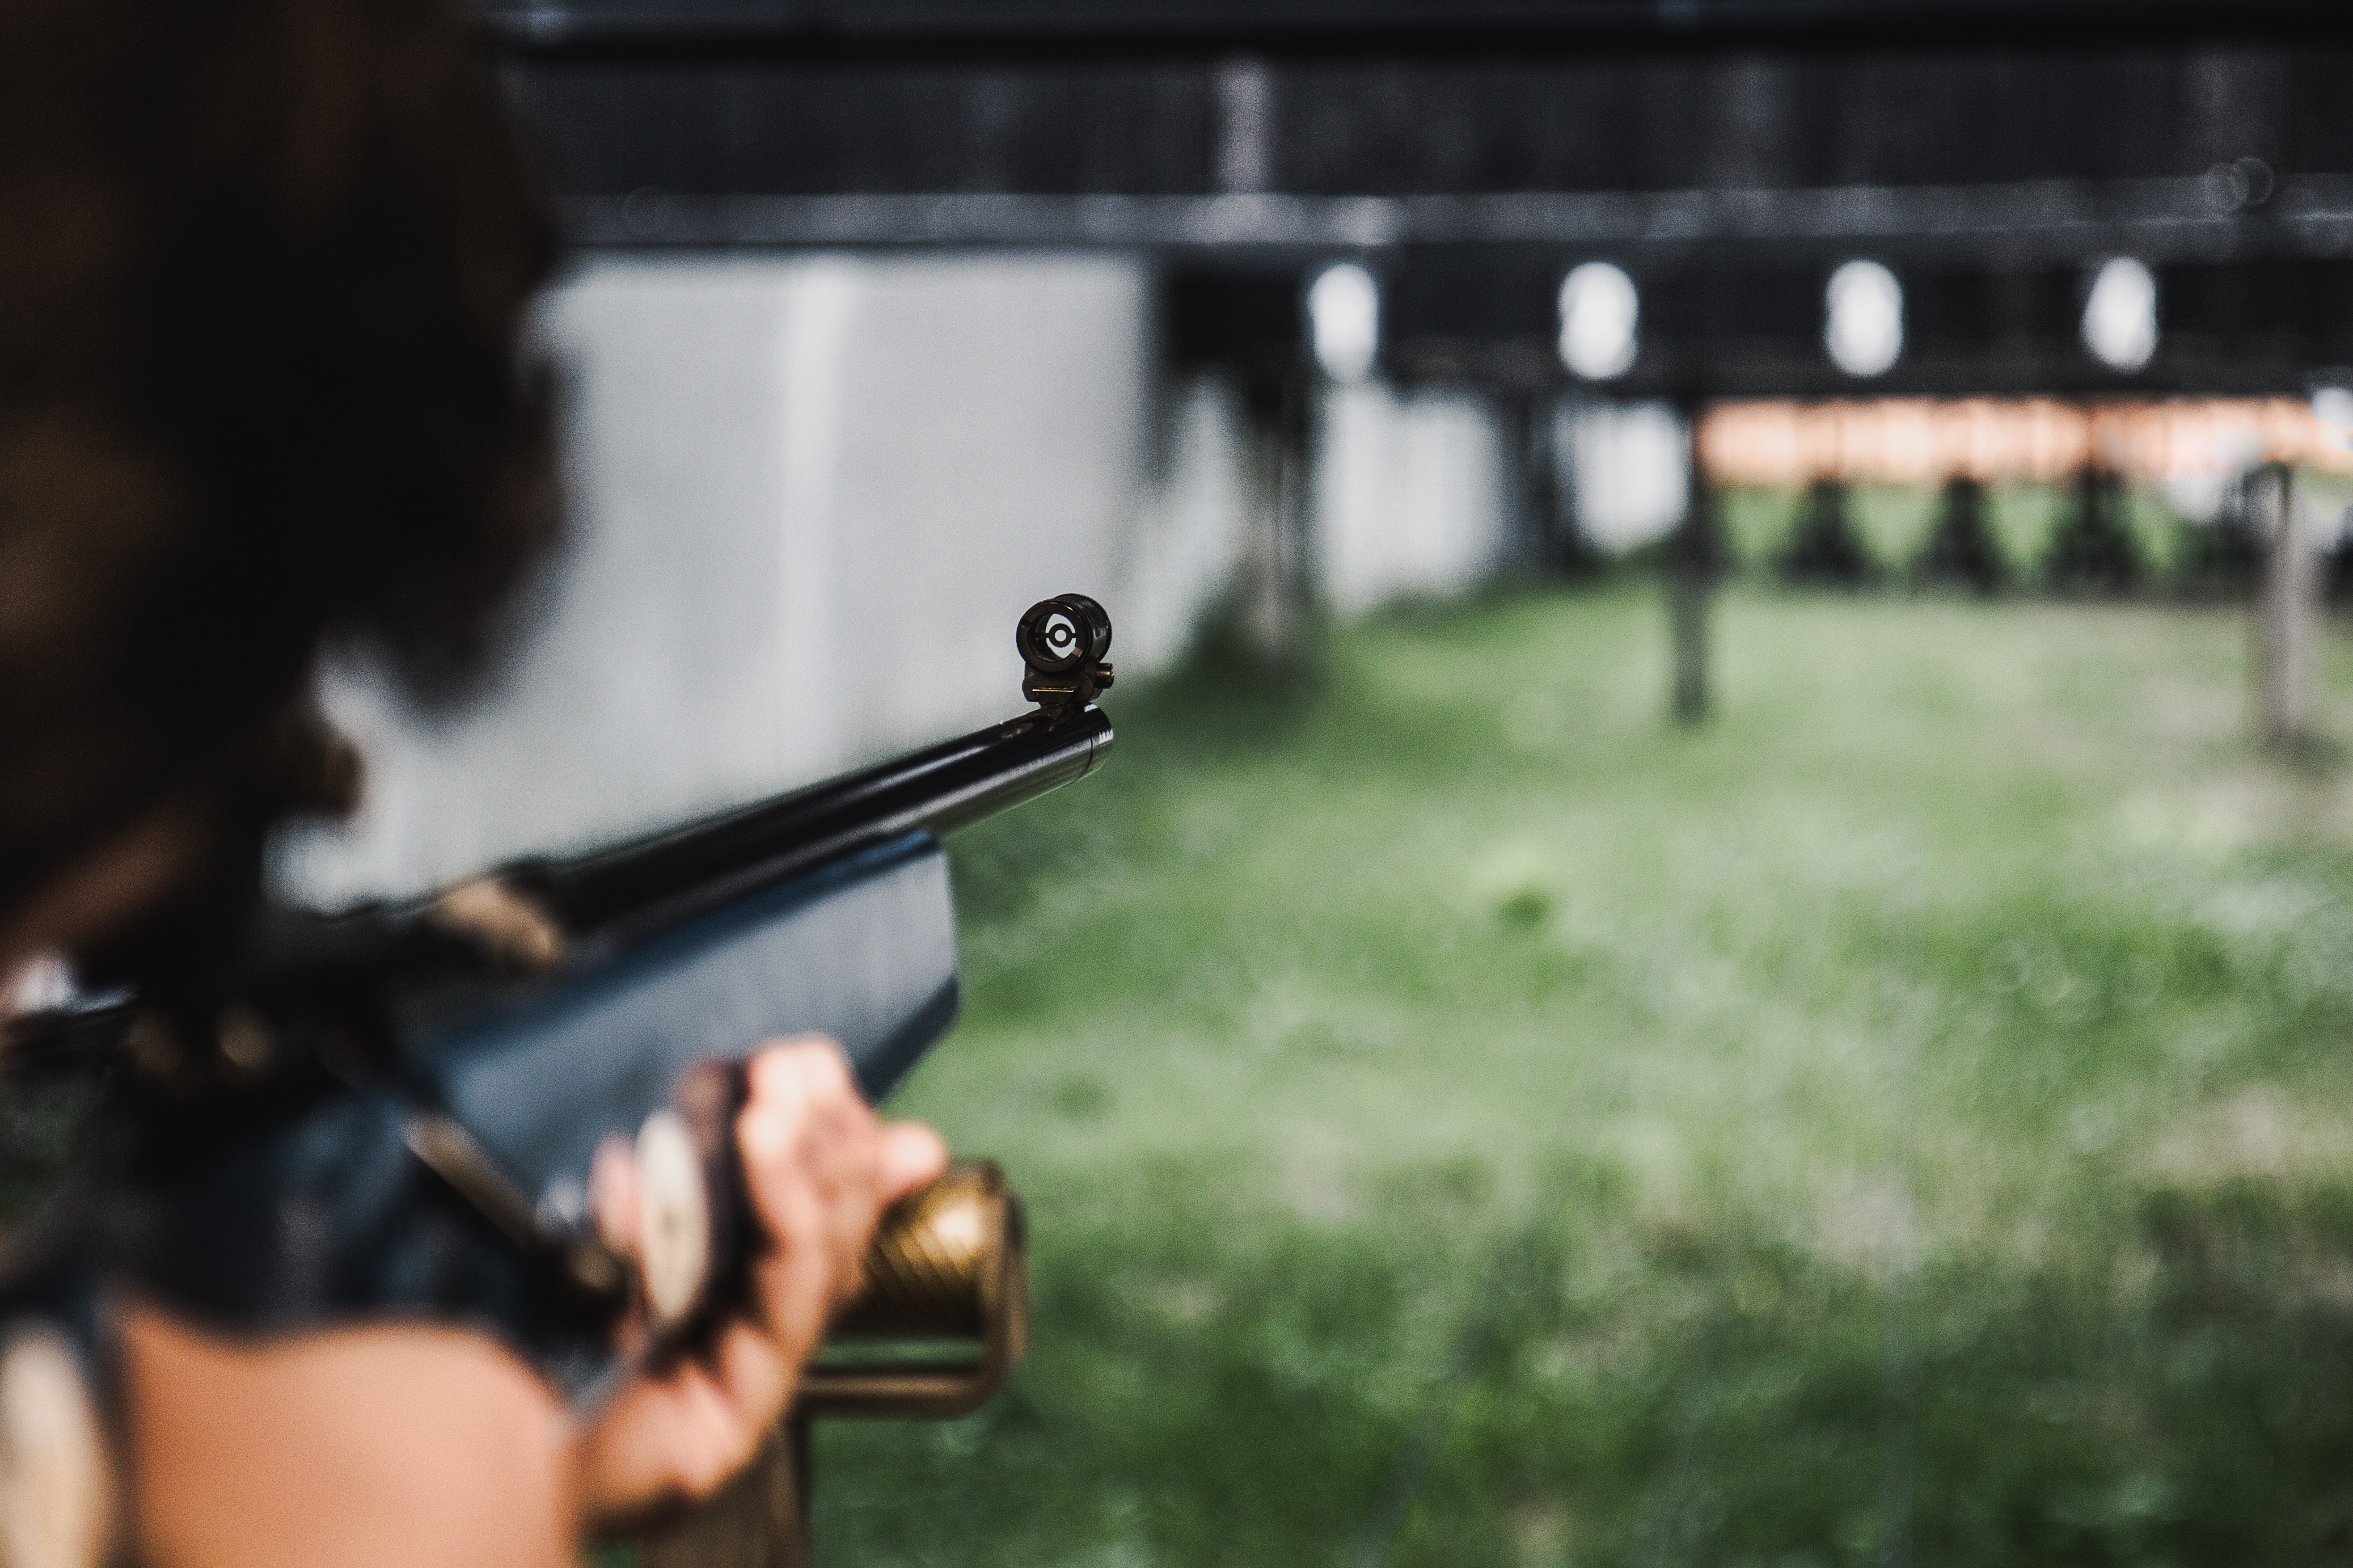
hand, soldier, weapon, shooting, gun, rifle, games, firearm, shooting range, shooting sport